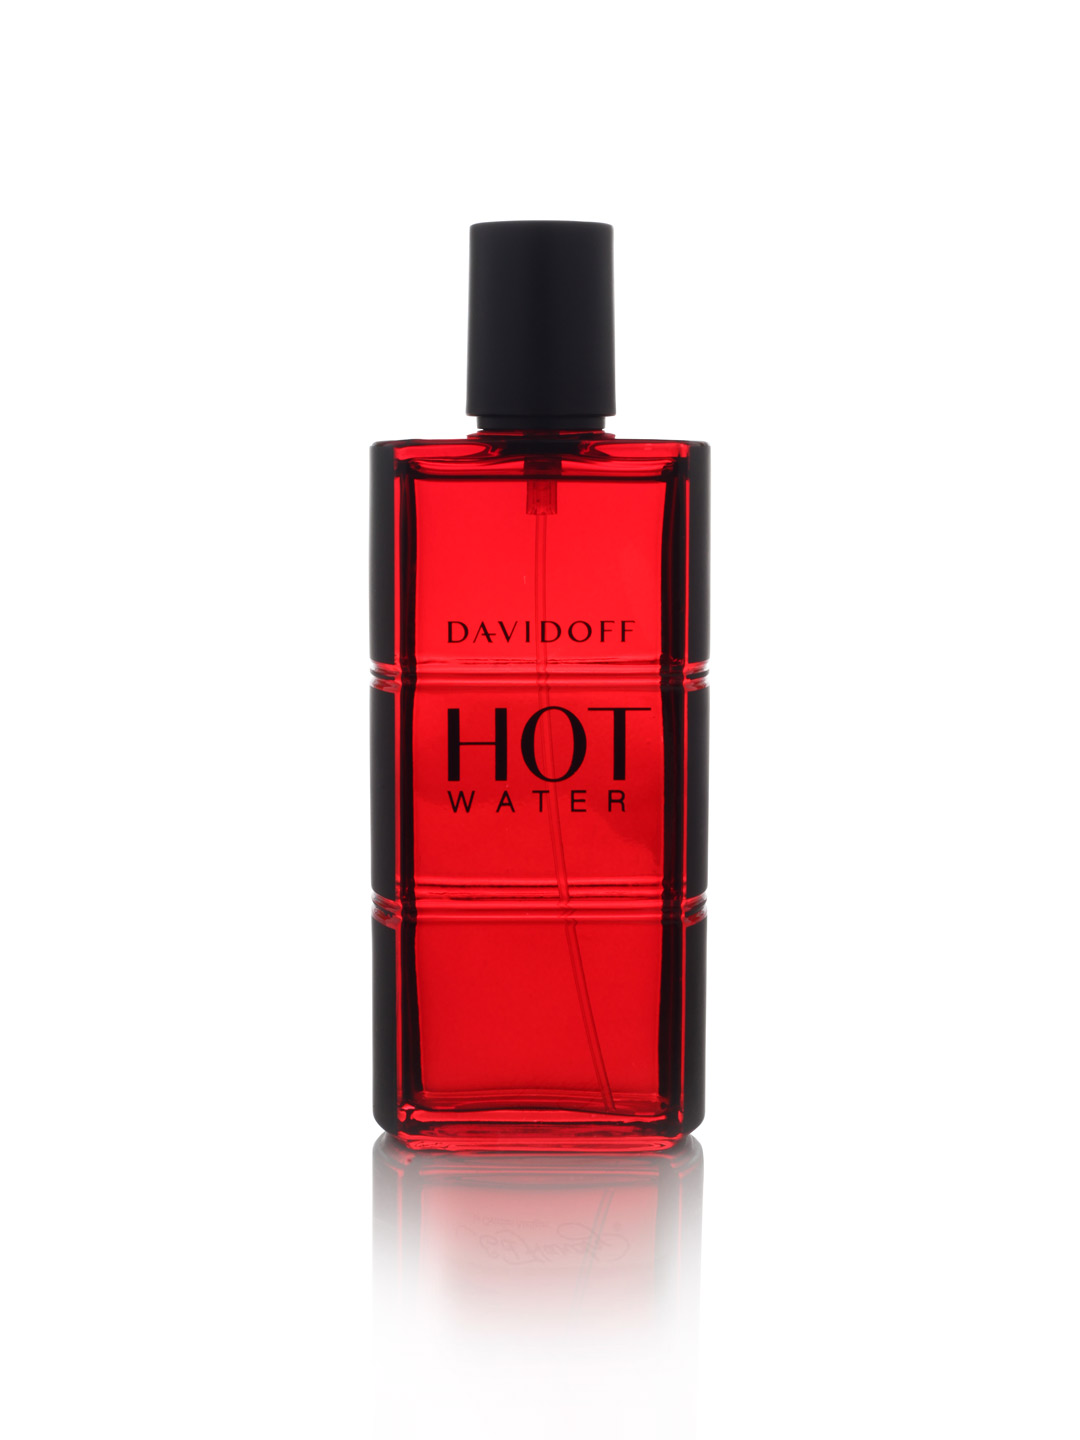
Davidoff Men Hot Water Perfume
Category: Personal Care / Fragrance / Perfume and Body Mist
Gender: Men
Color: Red
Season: Spring 2017
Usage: Casual